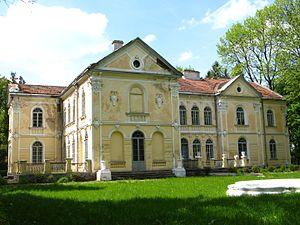
La famille Fredro, des armoiries Bończa, est une vieille famille de la noblesse polonaise.